Industrial Revolution

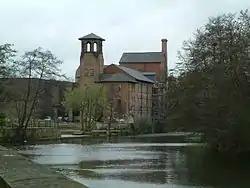
John Lombe's silk mill site today in Derby, rebuilt as Derby Silk Mill

In 1750, Britain imported 2.5 million pounds of raw cotton, most of which was spun and woven by the cottage industry in Lancashire. The work was done by hand in workers' homes or master weavers' shops. Wages were six times those in India in 1770 when productivity in Britain was three times higher. In 1787, raw cotton consumption was 22 million pounds, most of which was cleaned, carded, and spun on machines. The British textile industry used 52 million pounds of cotton in 1800, and 588 million pounds in 1850.